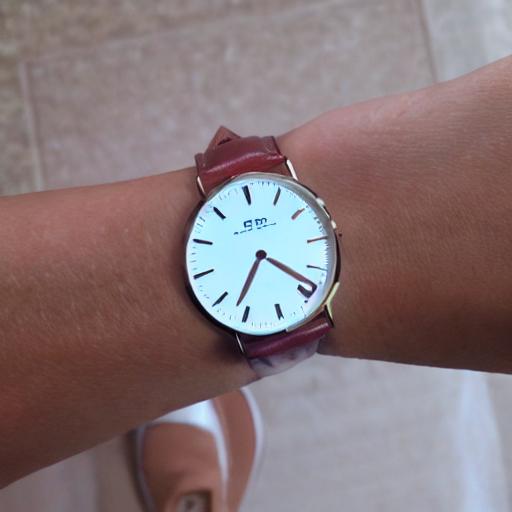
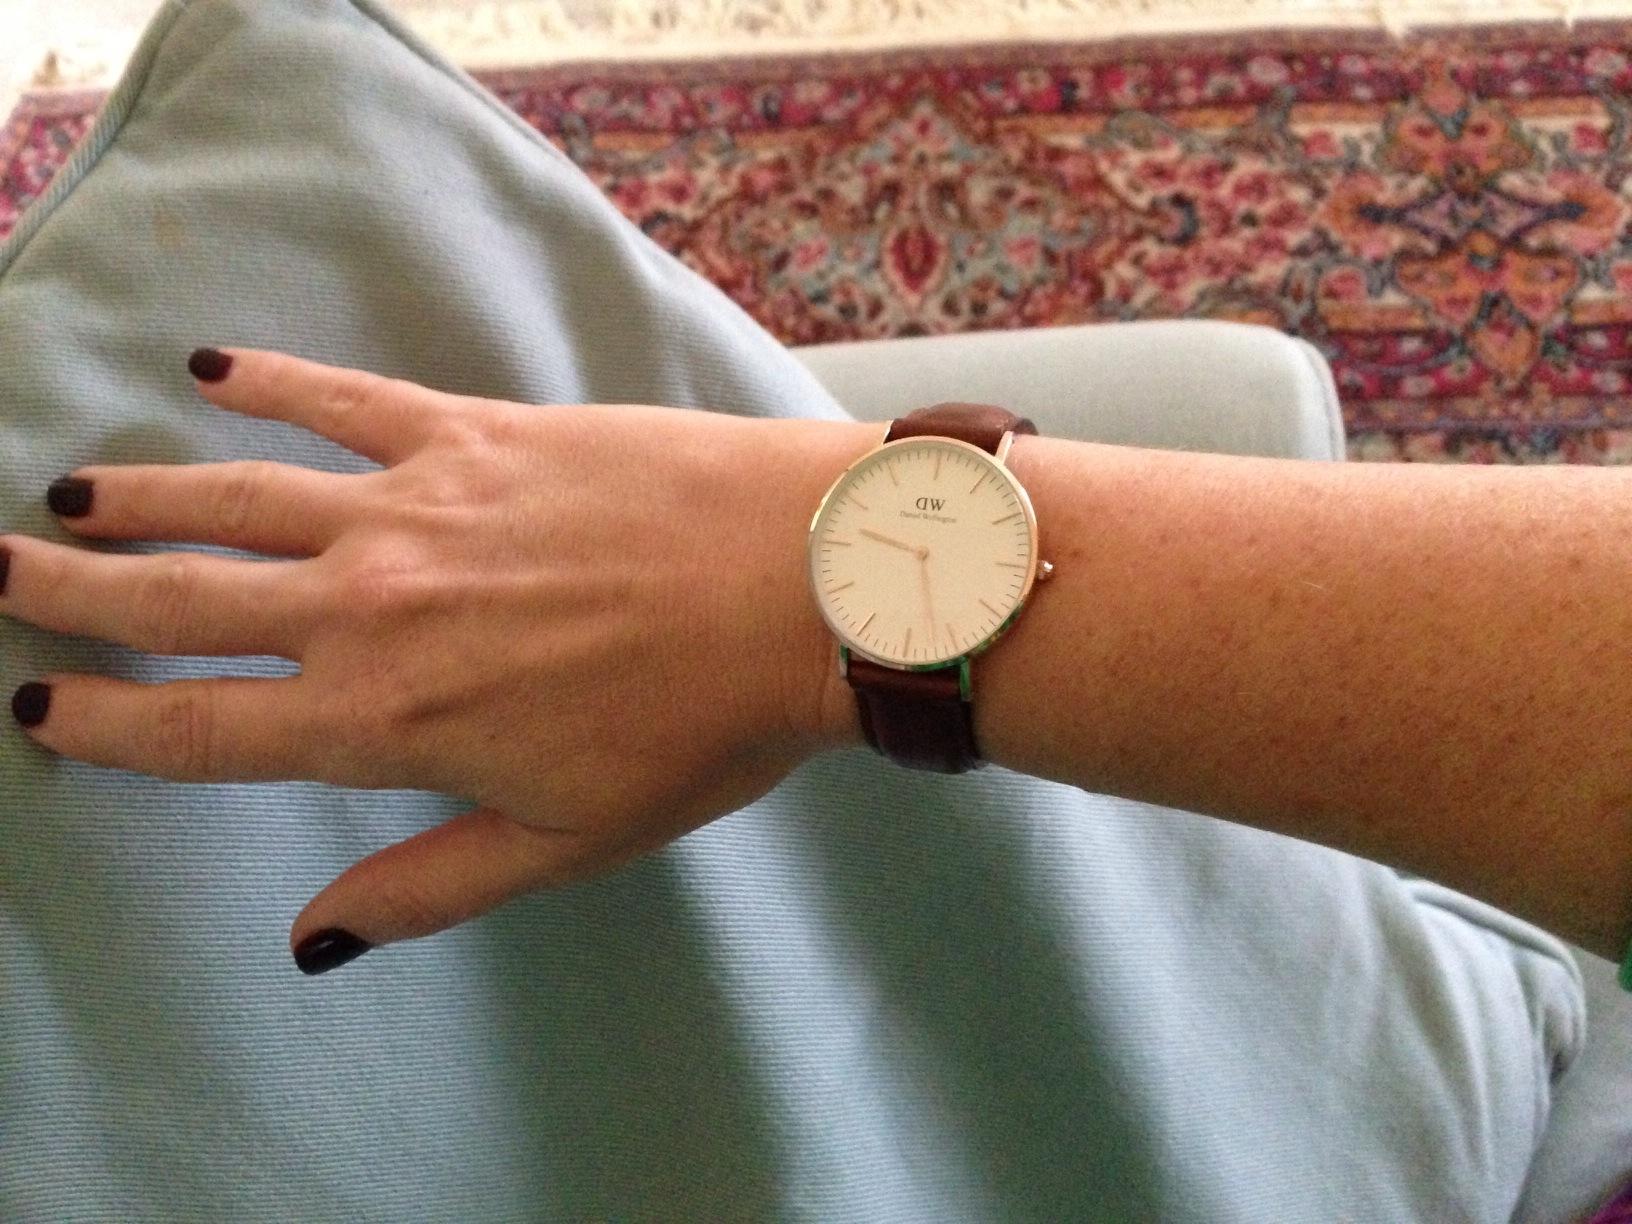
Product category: accessories_watch
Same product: no